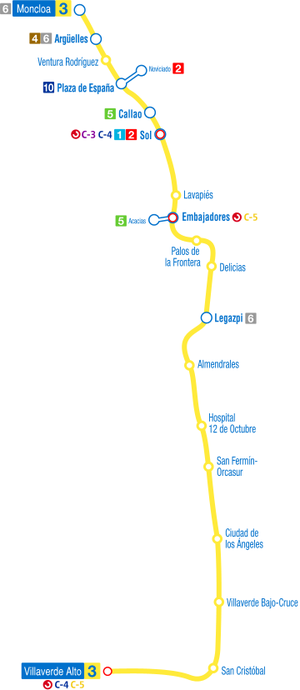
La ligne 3 du métro de Madrid est l'une des treize lignes du réseau métropolitain de Madrid. Elle traverse la ville du nord au sud, entre les terminus de Moncloa et Villaverde Alto.